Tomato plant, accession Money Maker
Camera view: tilt-top (135 deg); turntable rotation: 240 degrees
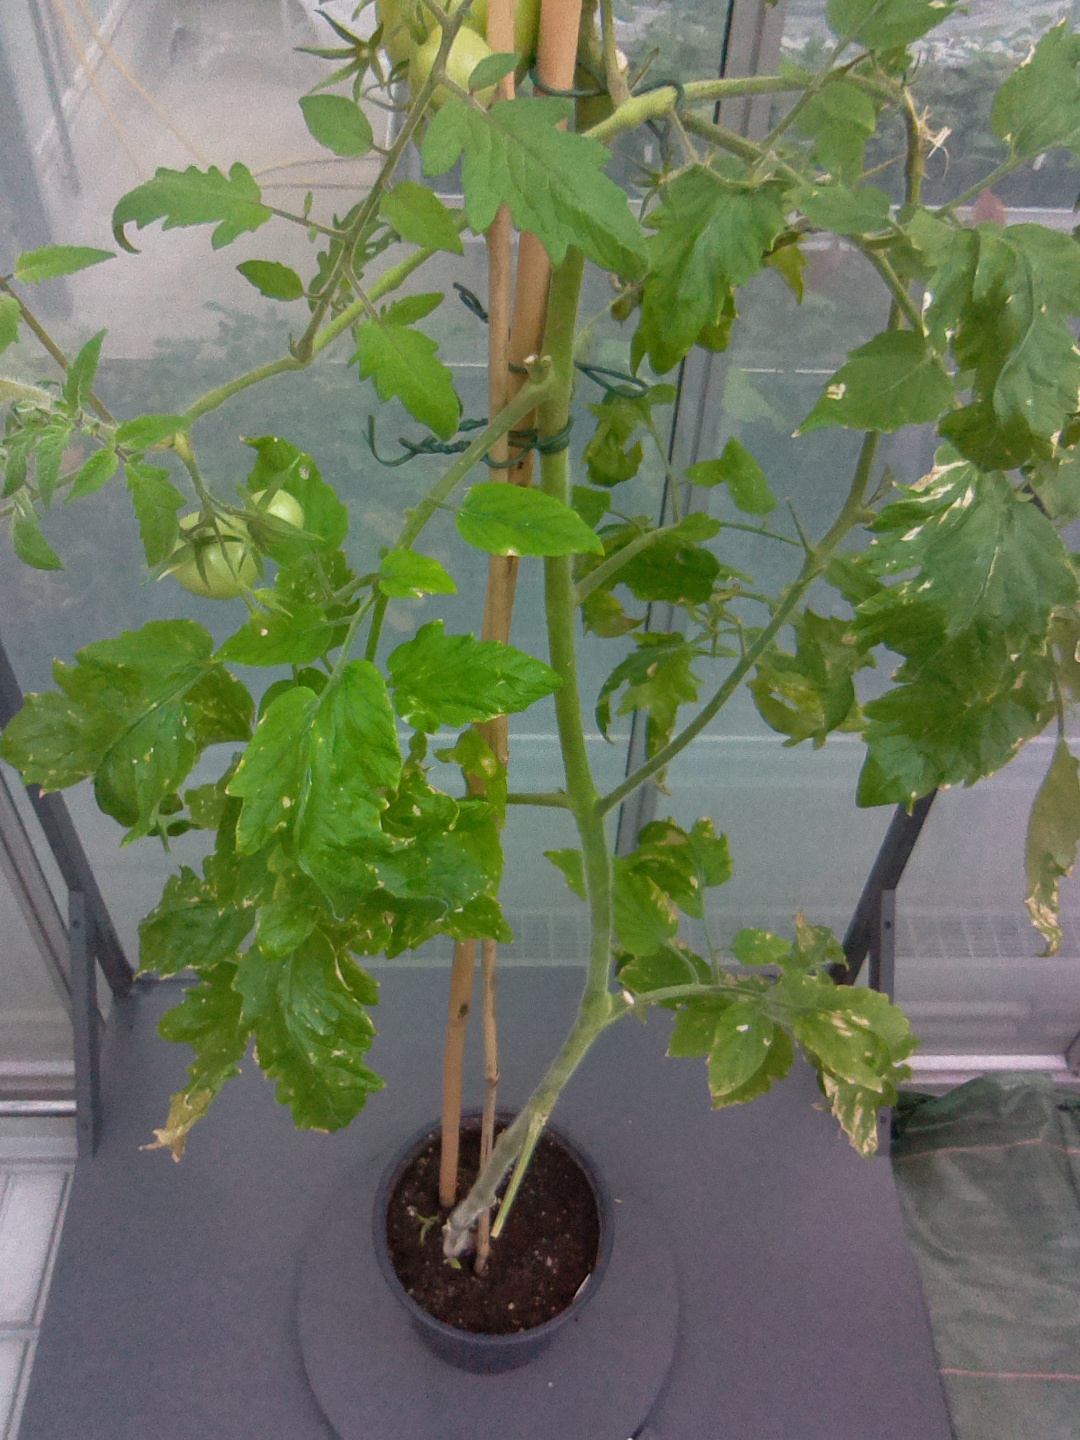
BBCH growth stage 83: 30%-40% of fruits show typical fully ripe color